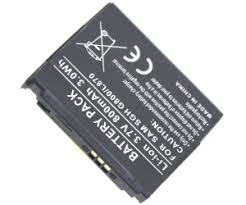
Waste category: battery